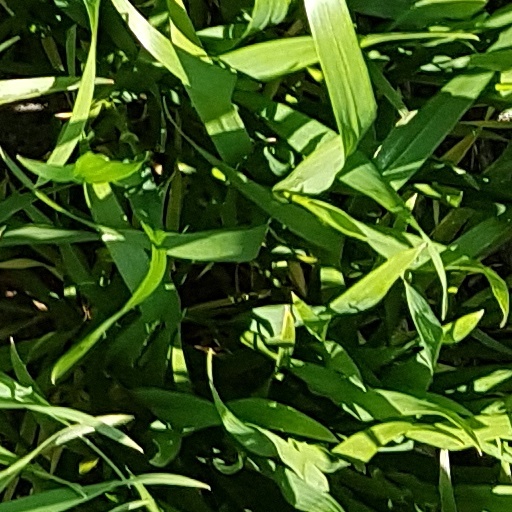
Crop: wheat